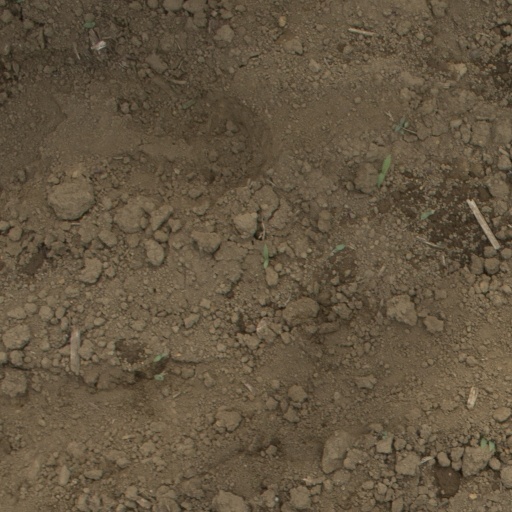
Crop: Jerusalem artichoke